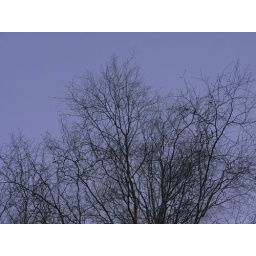
These tree branches cause a very interesting effect against the gray and blue sky.